Texas Christian University

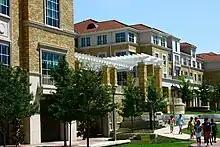
Modernity at TCU

The TCU campus is divided into roughly three areas: a residential area, an academic area, and Worth Hills. The two main areas of campus, the residential and academic areas, are separated by University Drive, an oak-lined street that bisects the campus. Residence halls, the Student Union, and the Campus Commons are all located to the West of University Drive, while the library, chapel, and most academic buildings are located to the east of it. All of TCU's surrounding streets are lined by live oaks.